List of historic properties in Prescott, Arizona

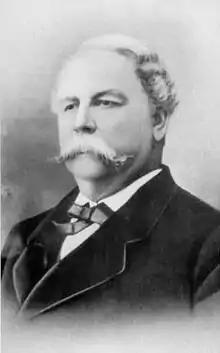
John Noble Goodwin, First Territorial Governor

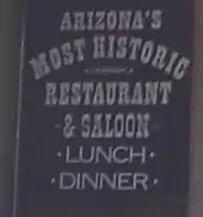
Palace Hotel window sign

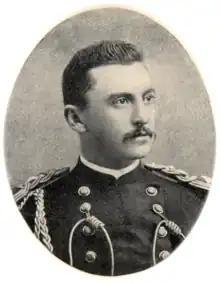
Captain William "Buckey" O'Neill

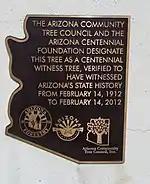
Historic Centennial Tree dedication

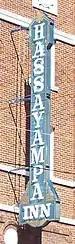
Vintage sign of the Hassayama Inn

This is a list of historic properties in Prescott, Arizona, which includes a photographic gallery of its remaining historic structures and monuments. The city is the county seat of Yavapai County. In 1864 Prescott was designated as the capital of the Arizona Territory, replacing the temporary capital at Fort Whipple. The Territorial Capital was moved to Tucson in 1867. Prescott again became the Territorial Capital in 1877, until Phoenix became the capital in 1889.